Androscoggin River

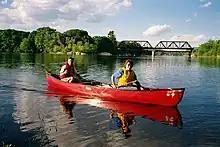
Paddling near the Free-Black Bridge in Brunswick, Maine

The Androscoggin River is a popular fishing destination for anglers. The upper section of the river offers good fly fishing for brook, rainbow and brown trout. Landlocked salmon can also be caught in the far northern portions of the river near Errol, New Hampshire. As the river progresses south and east of the White Mountains, the river widens some and the water quality becomes more acidic. As a result of these changes, the trout and salmon fisheries vanish almost entirely in the central and lower portions of the river. However, these sections often contain trophy smallmouth bass fisheries. Northern pike also inhabit the lower sections, with quality specimens being reported for this species as well. Other species found in the lower portions include redbreast sunfish, yellow perch, and white suckers.